Edmund Waller

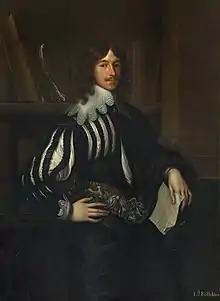
Viscount Falkland, killed fighting for the Royalists in 1643; Waller was deeply influenced by his moderation and tolerance

Waller attended Royal Grammar School, High Wycombe, followed by Eton and King's College, Cambridge. He left without a degree, and as was common in this period did a course in law at Lincoln's Inn, graduating in 1622. He was first elected in 1624 as MP for Ilchester, when he was the youngest person in the Commons, then for Chepping Wycombe in 1626. On coming of age in 1627, he inherited an estate worth up to £2,500 a year, making him one of the wealthiest men in Buckinghamshire.